Francis Lightfoot Lee

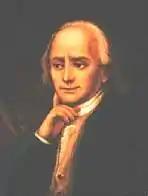

Francis Lightfoot Lee (October 14, 1734 – January 11, 1797) was a Founding Father of the United States and a member of the House of Burgesses in the Colony of Virginia. As an active protester regarding issues such as the Stamp Act of 1765, Lee helped move the colony in the direction of independence from Britain. Lee was a delegate to the Virginia Conventions and the Continental Congress. He was a signer of the Declaration of Independence and Articles of Confederation as a representative of Virginia. In addition to his career in politics, Lee owned a tobacco plantation as well as many slaves. He was a member of the Lee family, a prominent Virginian dynasty.